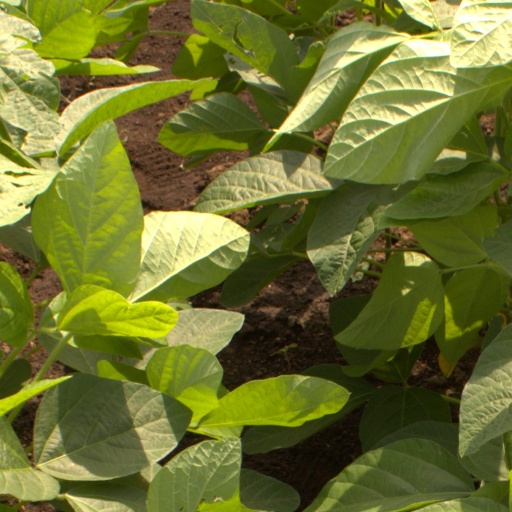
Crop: soybean